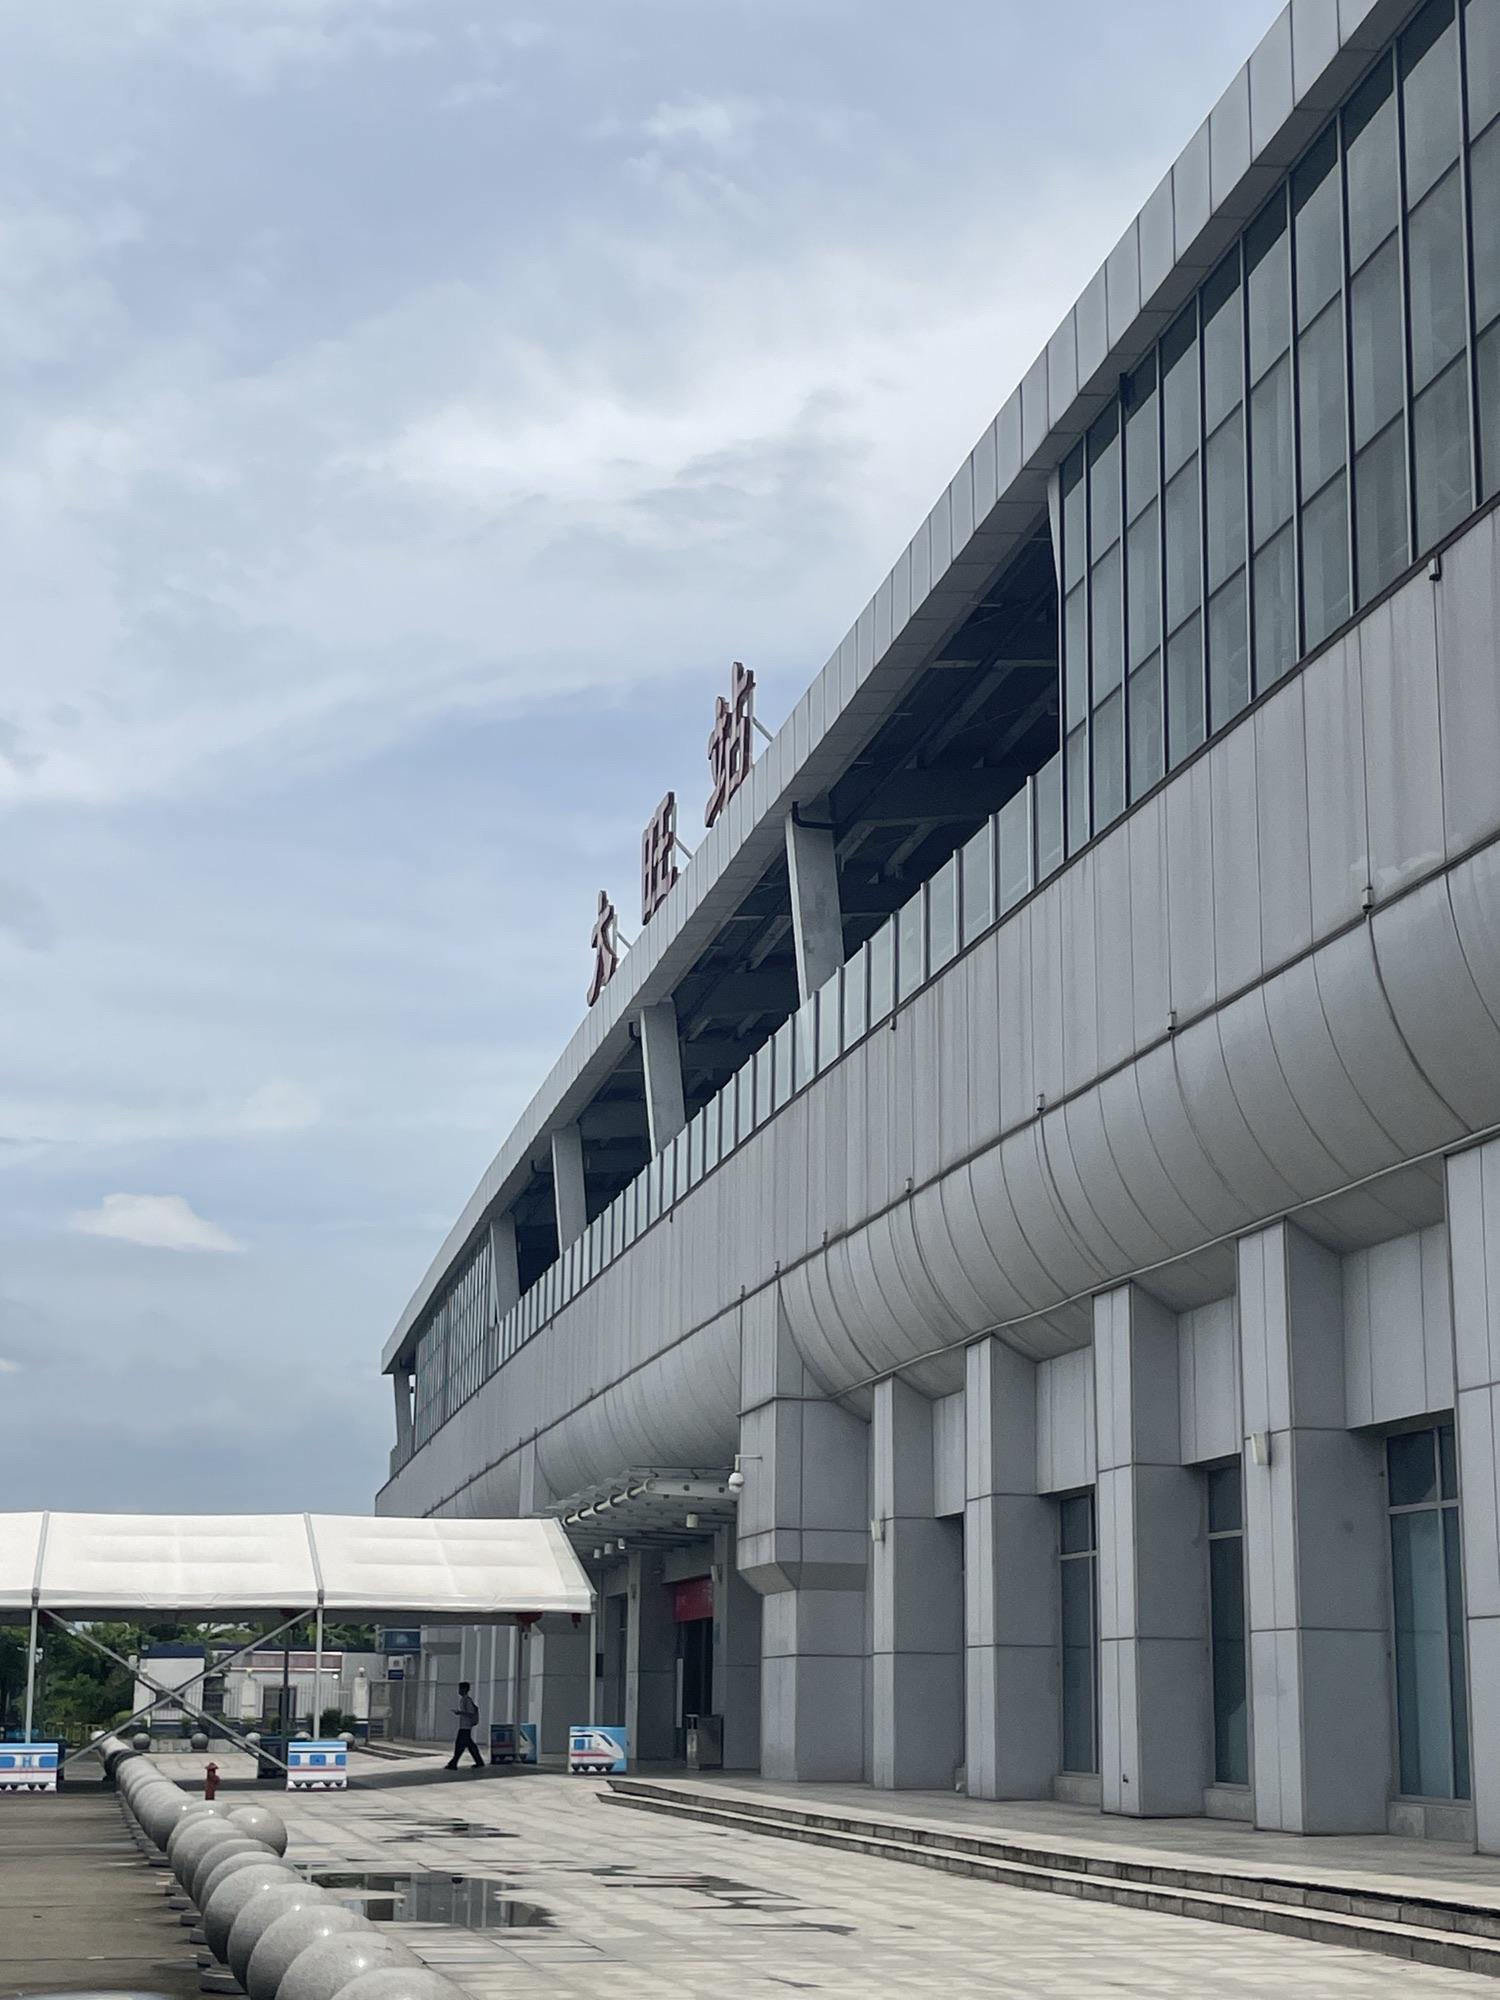
地标名称：大旺站
所在城市：肇庆市·四会市